New York State Route 281

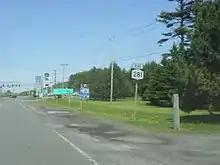
NY 281 northbound at the intersection with US 11 and NY 80 in Tully

In Preble, NY 281 proceeds northeast at a fork that serves as the southern terminus of CR 108A (Steger Road). NY 281 and CR 108A parallel, with the route coming within a mile (1.6 km) of I-81. A short distance to the north, the route enters the hamlet of Preble, with NY 281 becoming a two-lane residential street. Intersecting CR 108B (Preble Road), NY 281 bends northeast at another fork, this time with CR 104 (Song Lake Road). On this northeastern stretch, the route enters a diamond interchange with I-81 (exit 63). After I-81, NY 281 continues northeast for a short distance through Preble, turning north on a parallel of the northbound lanes of I-81.